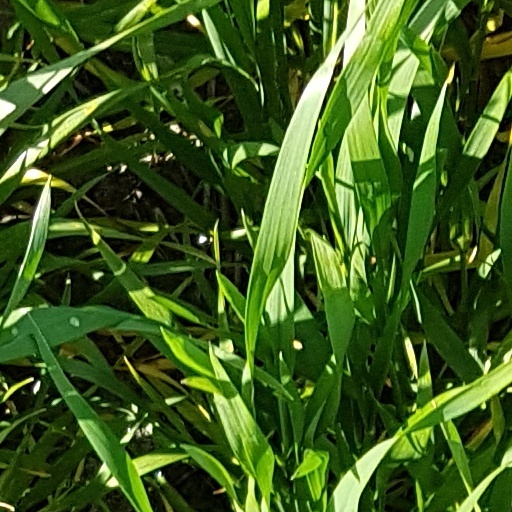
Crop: wheat